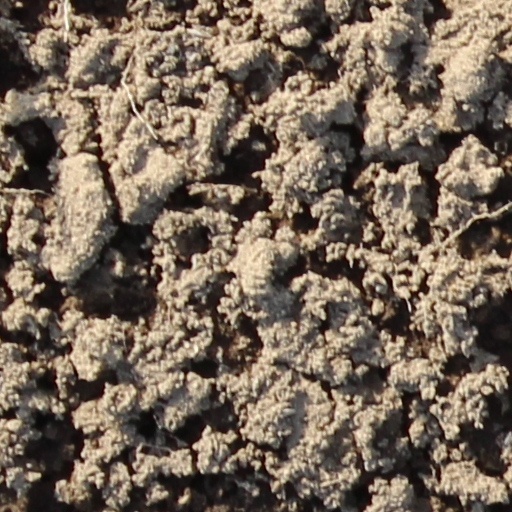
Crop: wheat